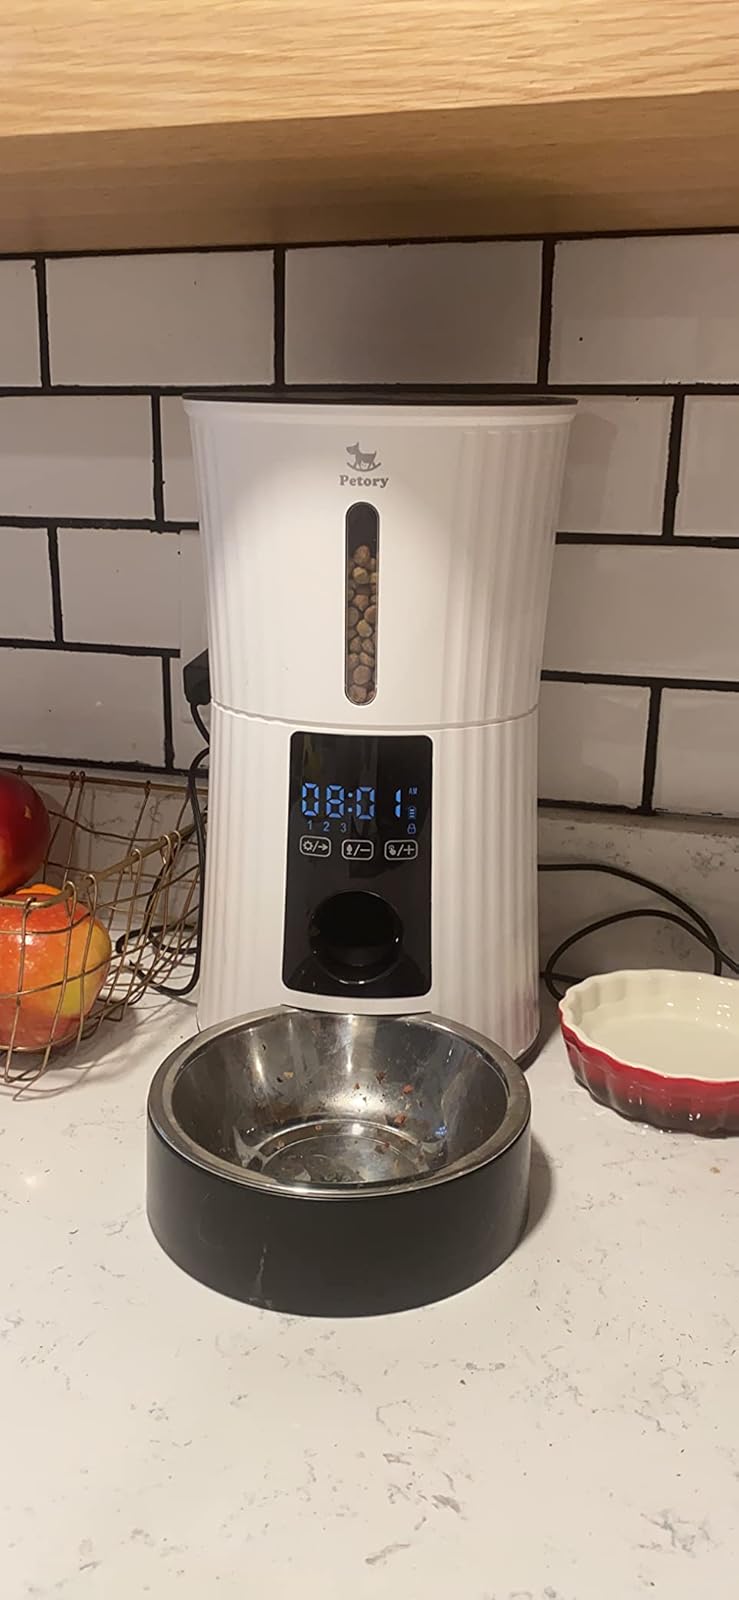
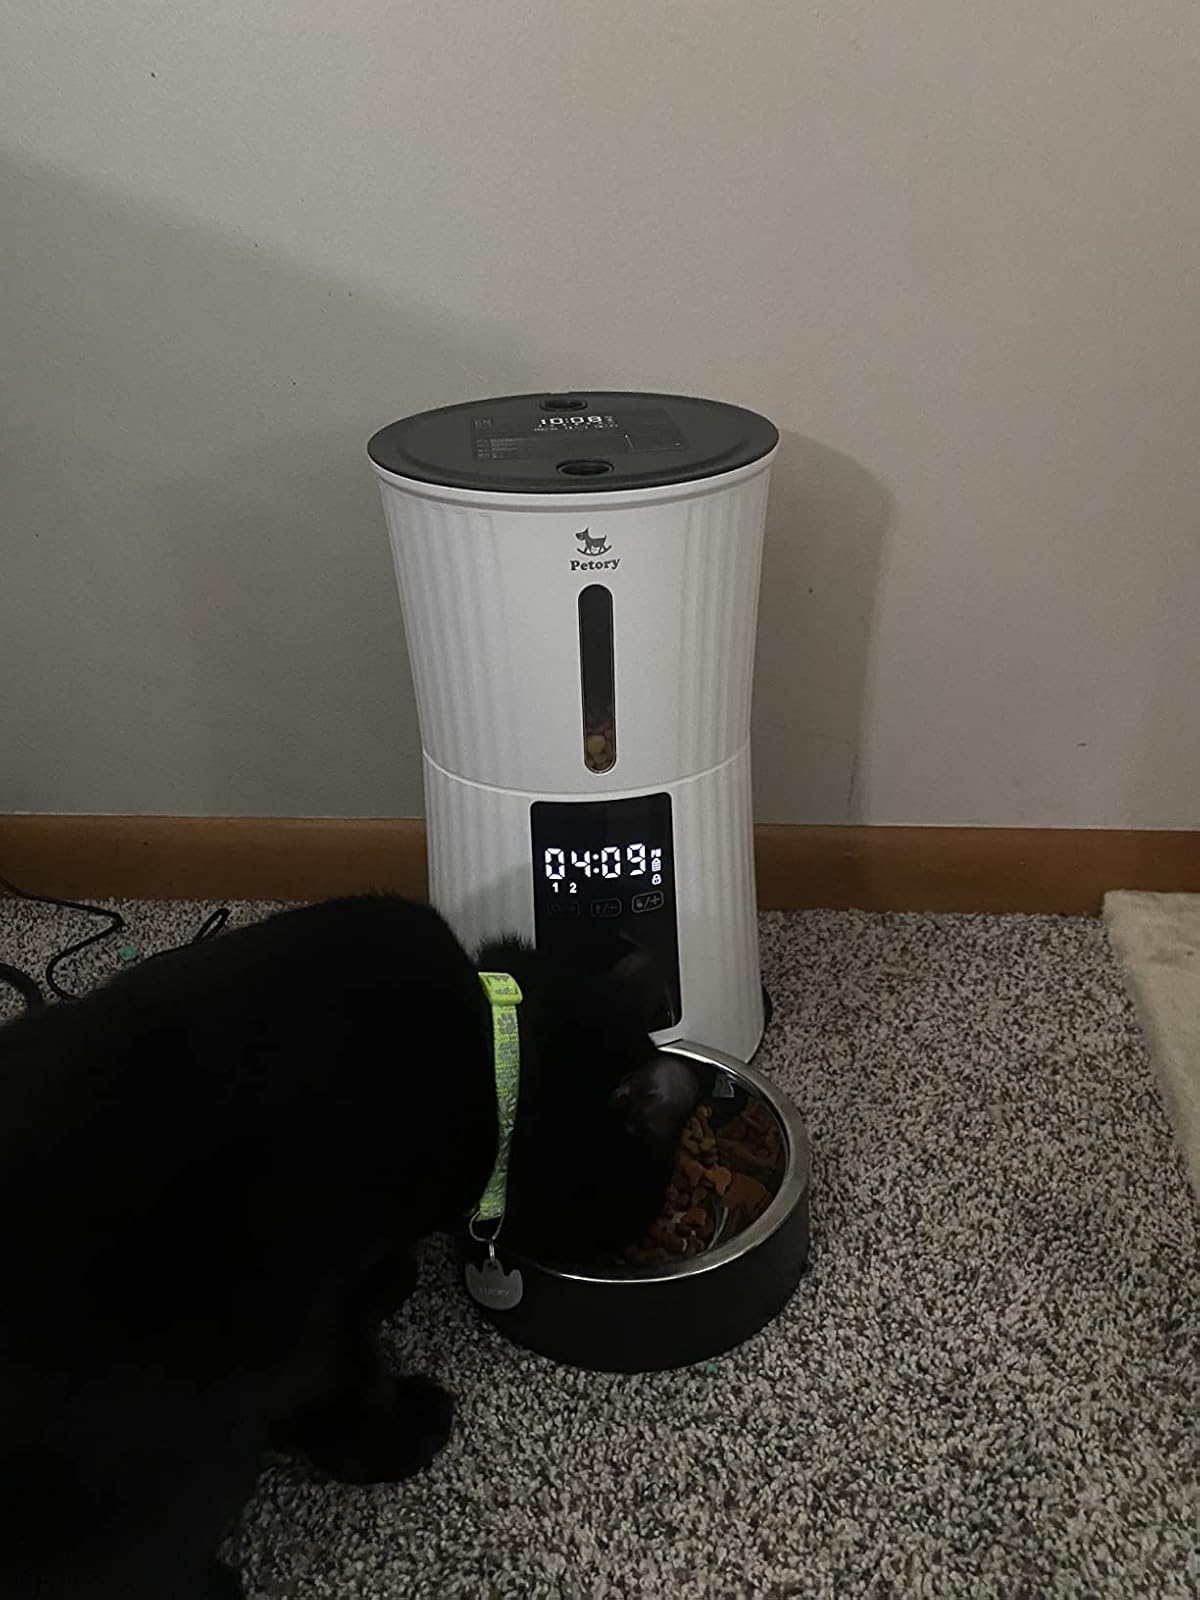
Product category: items_feeder
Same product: yes